Crosley Field

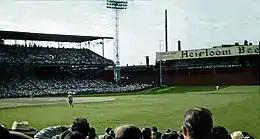
The terrace in 1946.

Frank Robinson, however, loved it. In the early 1990s, when the Baltimore Orioles were planning their future home, Oriole Park at Camden Yards, Robinson, an Orioles executive and one-time Reds star, unsuccessfully lobbied to get the team to install a terrace in left field.